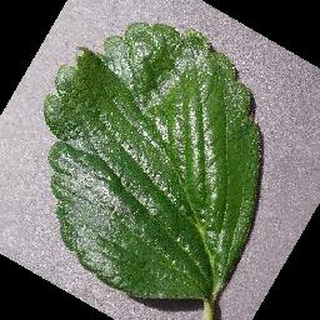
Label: healthy_strawberry